Prehistory of West Virginia

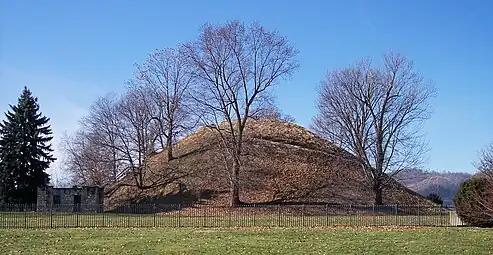
Grave Creek Mound (250–150 BCE)

The Adena culture, which originated in Ohio, flourished from 1000 to 200 BCE in West Virginia. Adena people practiced agriculture and lived in settled villages. At its cultural zenith, Adena villages spread throughout the Midwestern United States and were self-governing and loosely linked by trade.